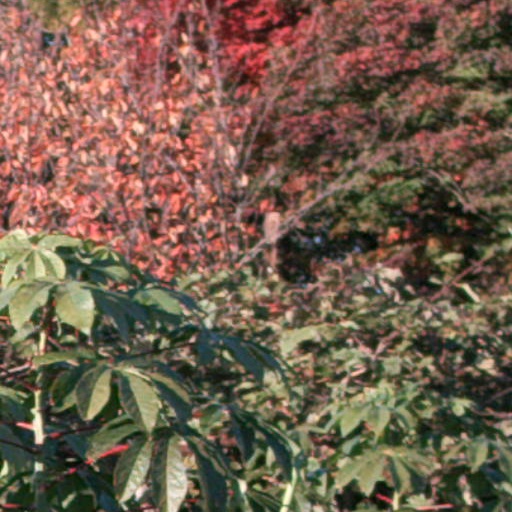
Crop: cassava